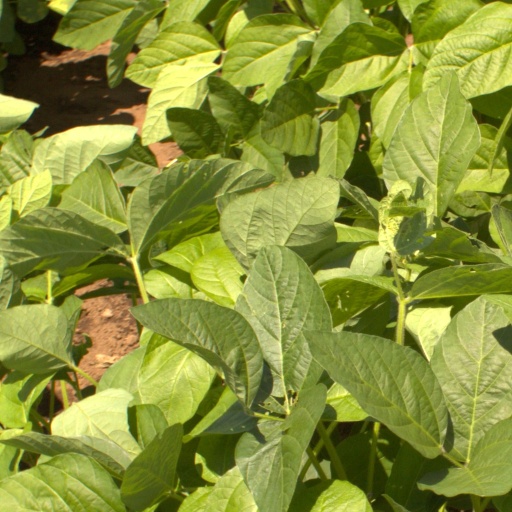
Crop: soybean